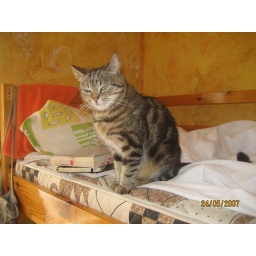
cat took over my bed